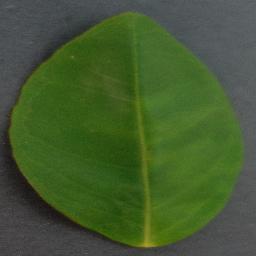
Label: Orange___Haunglongbing_(Citrus_greening)